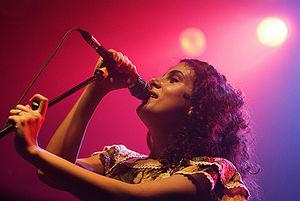
Céu, dont le nom complet est Maria do Céu Whitaker Poças, est une auteure-compositrice-interprète brésilienne. Elle est née à São Paulo le 17 avril 1980 dans une famille de musiciens. Son père est un compositeur, arrangeur et musicologue. C'est grâce à son père qu'elle découvre les compositeurs de musique classique brésiliens, en particulier Heitor Villa-Lobos, Ernesto Nazaré et Orlando Silva.